Henry Perlee Parker

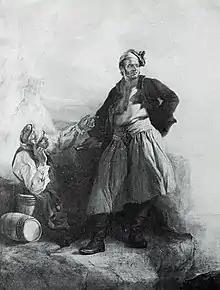
"Smugglers Resting" by Henry Perlee Parker, 1833.

While paintings of local subjects had considerable appeal, there was a danger of such work being considered too parochial. Parker turned to the novels of Walter Scott for inspiration for dramatic incidents. "Davie Deans Rejecting the Advice of Saddletree and Butler", drawn from Scott's "Heart of Midlothian" (first published 1818), was exhibited at the British Institution in 1823, from where it was purchased. "Who’s Turn Next? or Vacant Chair", a whimsical work ‘in the style and manner of Wilkie’, was exhibited at Royal Academy in 1824 – and bought by Brandling. Comparisons with Wilkie were also made in relation to "The Village Raffle", exhibited the following year at the British Institution (where purchased by Hewitson).